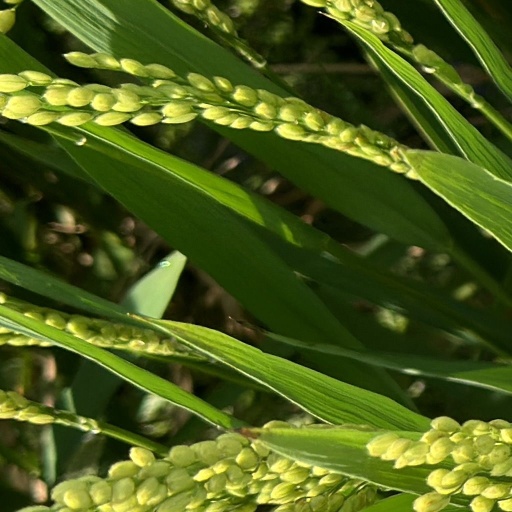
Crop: rice